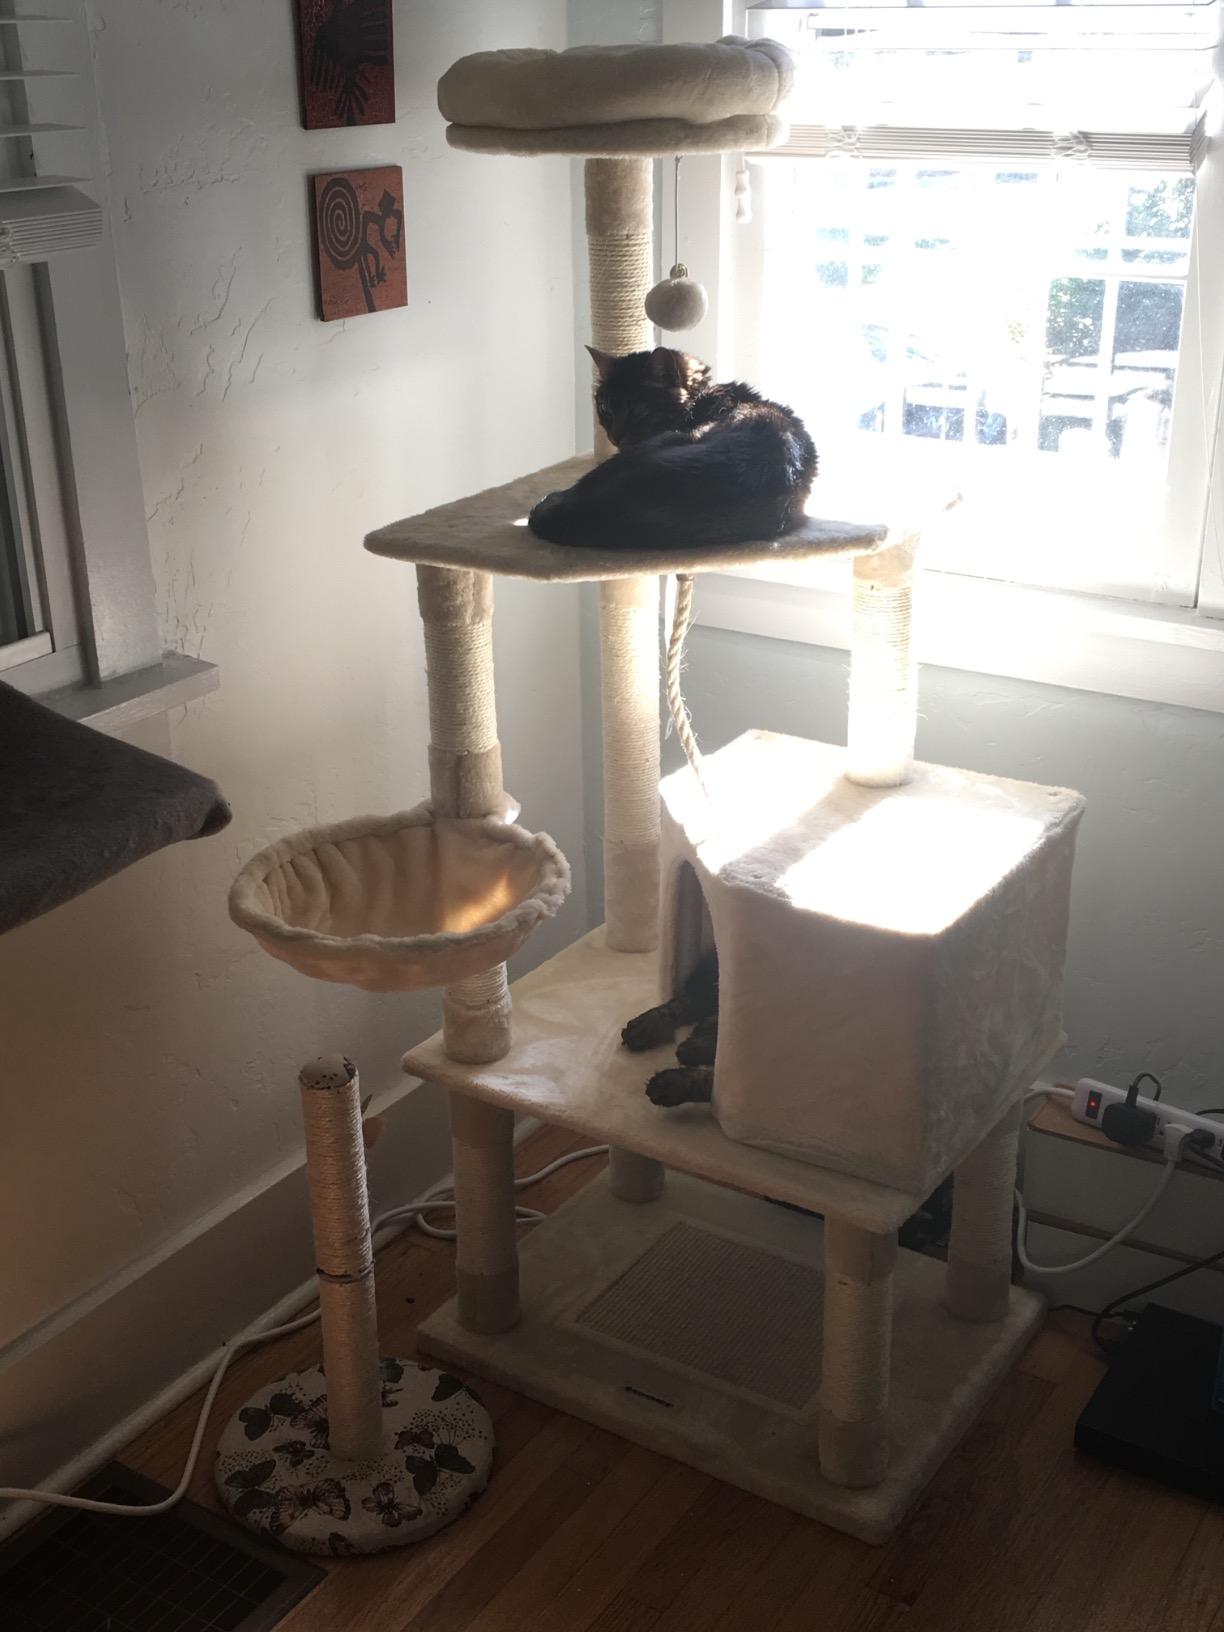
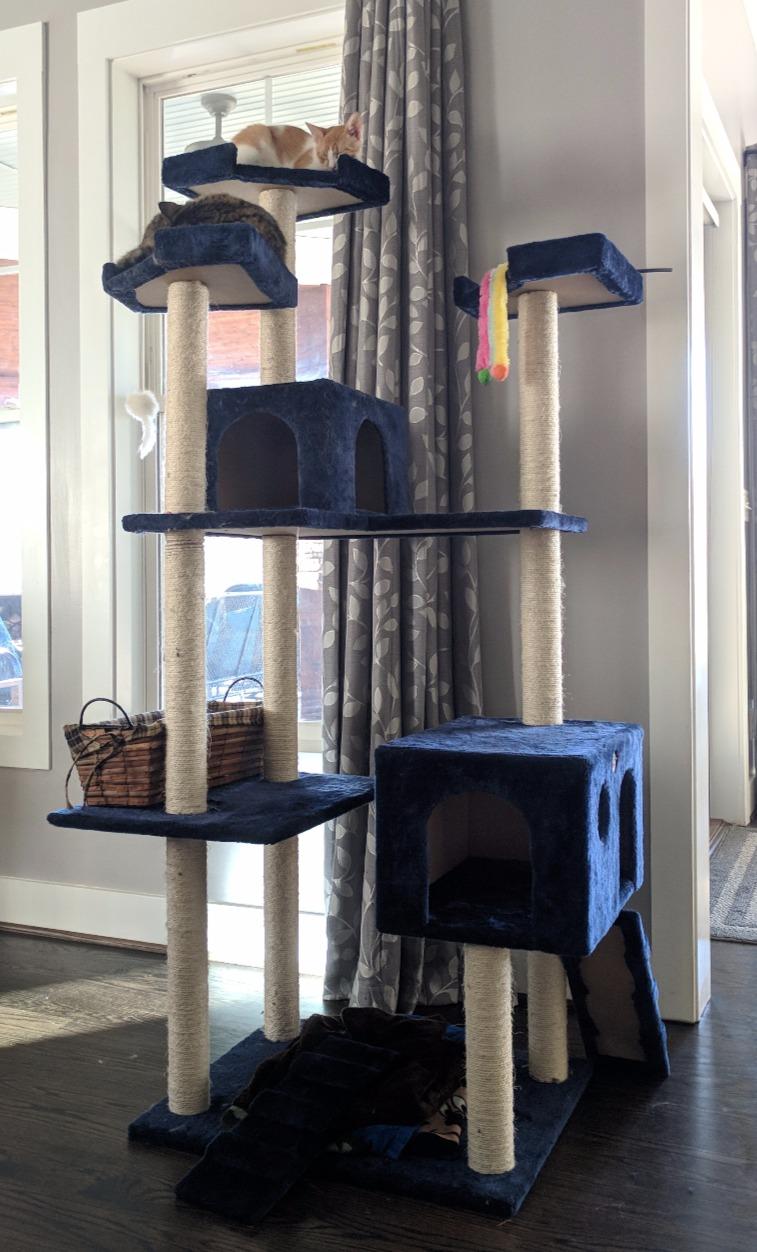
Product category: items_cat tree
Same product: no